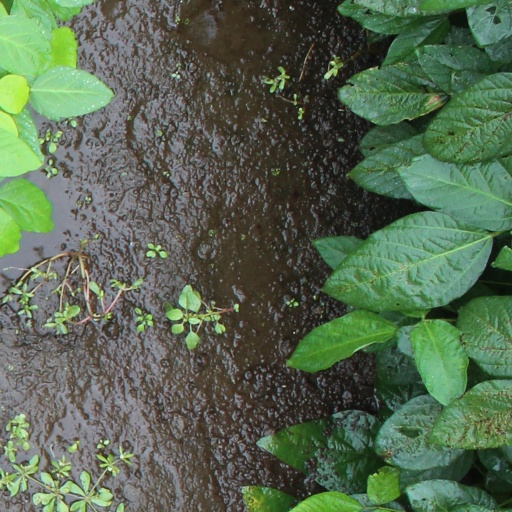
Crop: soybean